Station wagon

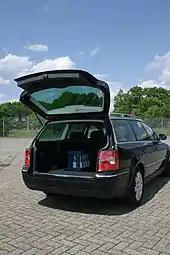
A lift-gate on a Volkswagen Passat Variant

A simplified, one-piece lift-gate on smaller wagons. The AMC Hornet Sportabout was introduced for the 1972 model year and featured a "liftgate-style hatchback instead of swing-out or fold-down tailgate ... would set a precedent for liftgates in modern SUVs." The 1978-1996 GM's mid-size station wagons also returned to the upward-lifting rear window/gate as had been used in the 1940s.